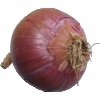
Label: Onion Red 1